Superman: Doomsday & Beyond

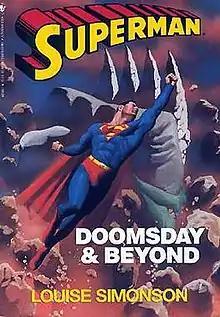

Superman: Doomsday & Beyond, also known as Superman Lives!, is a licensed novel, published in 1993, set in the DC Comics universe, written by Louise Simonson, and with illustrations from Dan Jurgens and José Luis García-López. It is a young-adult version of "The Death of Superman" comics storyline from 1992. An audio adaptation of the storyline, using the same title, aired on BBC Radio 1 also in 1993, which was released on audio cassette in 1993 and CD in 2005.